Track Bus No. 19

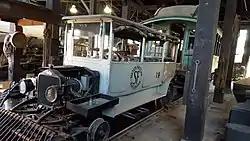

Track Bus No. 19 is a motorized rail car built on a White Motor Company standard truck chassis. It was built by Thomson-Graf-Edler in 1919 for the Hetch Hetchy Railroad and used as an ambulance to transport sick, injured or dead workers, and to carry passengers. An additional five similar railcars were ordered, none were exactly the same.